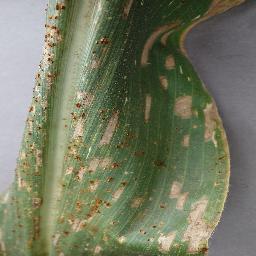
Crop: corn
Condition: (maize)_cercospora_spot_gray_spot